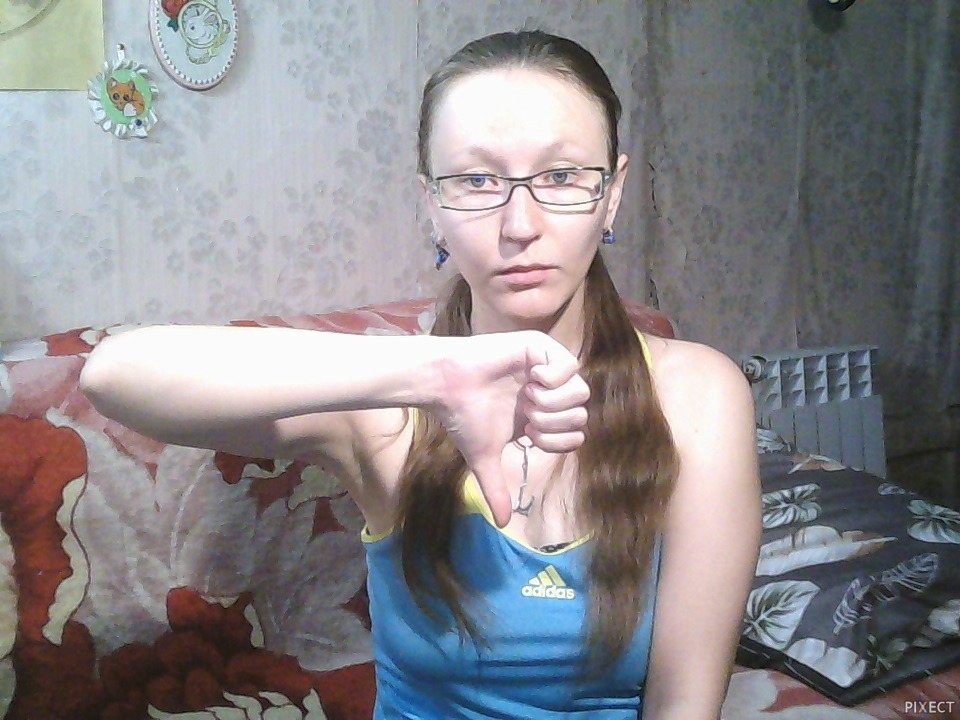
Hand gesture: dislike